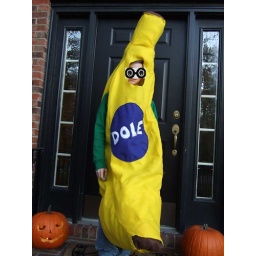
My son in his costume, ready to head out to bag some loot. Mask thanks to Photoshop!